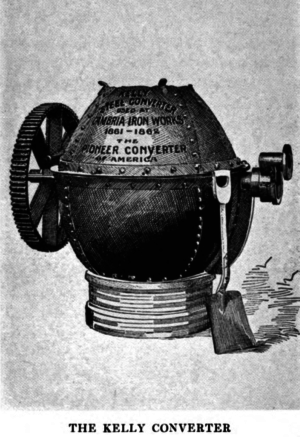
Convertisseur construit par William Kelly en 1861, pour la Cambria Iron Company à Johnstown, Pennsylvanie. C'est le huitième qu'il a construit, mais le premier à être fait avec un blindage en fer riveté, et à pouvoir pivoter.
William Kelly est un inventeur, métallurgiste et maître de forges américain, qui a mis au point une méthode d'affinage de la fonte en fer par l'utilisation d'un convertisseur. Son procédé, développé indépendamment des recherches d'Henry Bessemer, est proche du procédé Bessemer. Cependant, comme il pas été développé jusqu'à atteindre une réelle maturité technique, il a rapidement disparu.